Yul Brynner

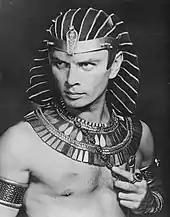
Brynner as Ramesses II in "The Ten Commandments" (1956)

Cecil B. de Mille hired Brynner for "The Ten Commandments" (1956) to play Ramesses II opposite Charlton Heston after seeing him in the stage version of "The King and I", telling Brynner backstage that he was the only person for the role. He rounded out his year with "Anastasia" (1956), co-starring with Ingrid Bergman under the direction of Anatole Litvak. Both films were big hits and Brynner became one of the most in-demand stars in Hollywood.